Removal from the Order of Canada

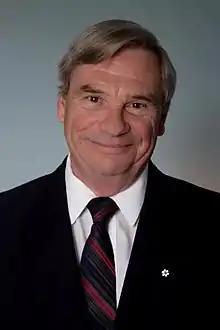
Astronomer René Racine resigned as a member of the Order in 2009. In this photo he is wearing the order's lapel pin.

Resignations from the order can take place only through the prescribed channels, which include the member submitting to the Secretary General of the Order of Canada a letter notifying the chancellery of his or her desire to terminate their membership, and only with the governor general's approval can the resignation take effect.